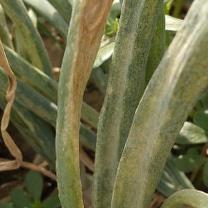
Crop: Onion
Condition: alternaria-d